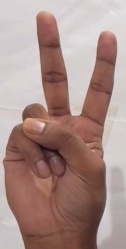
ASL sign: V